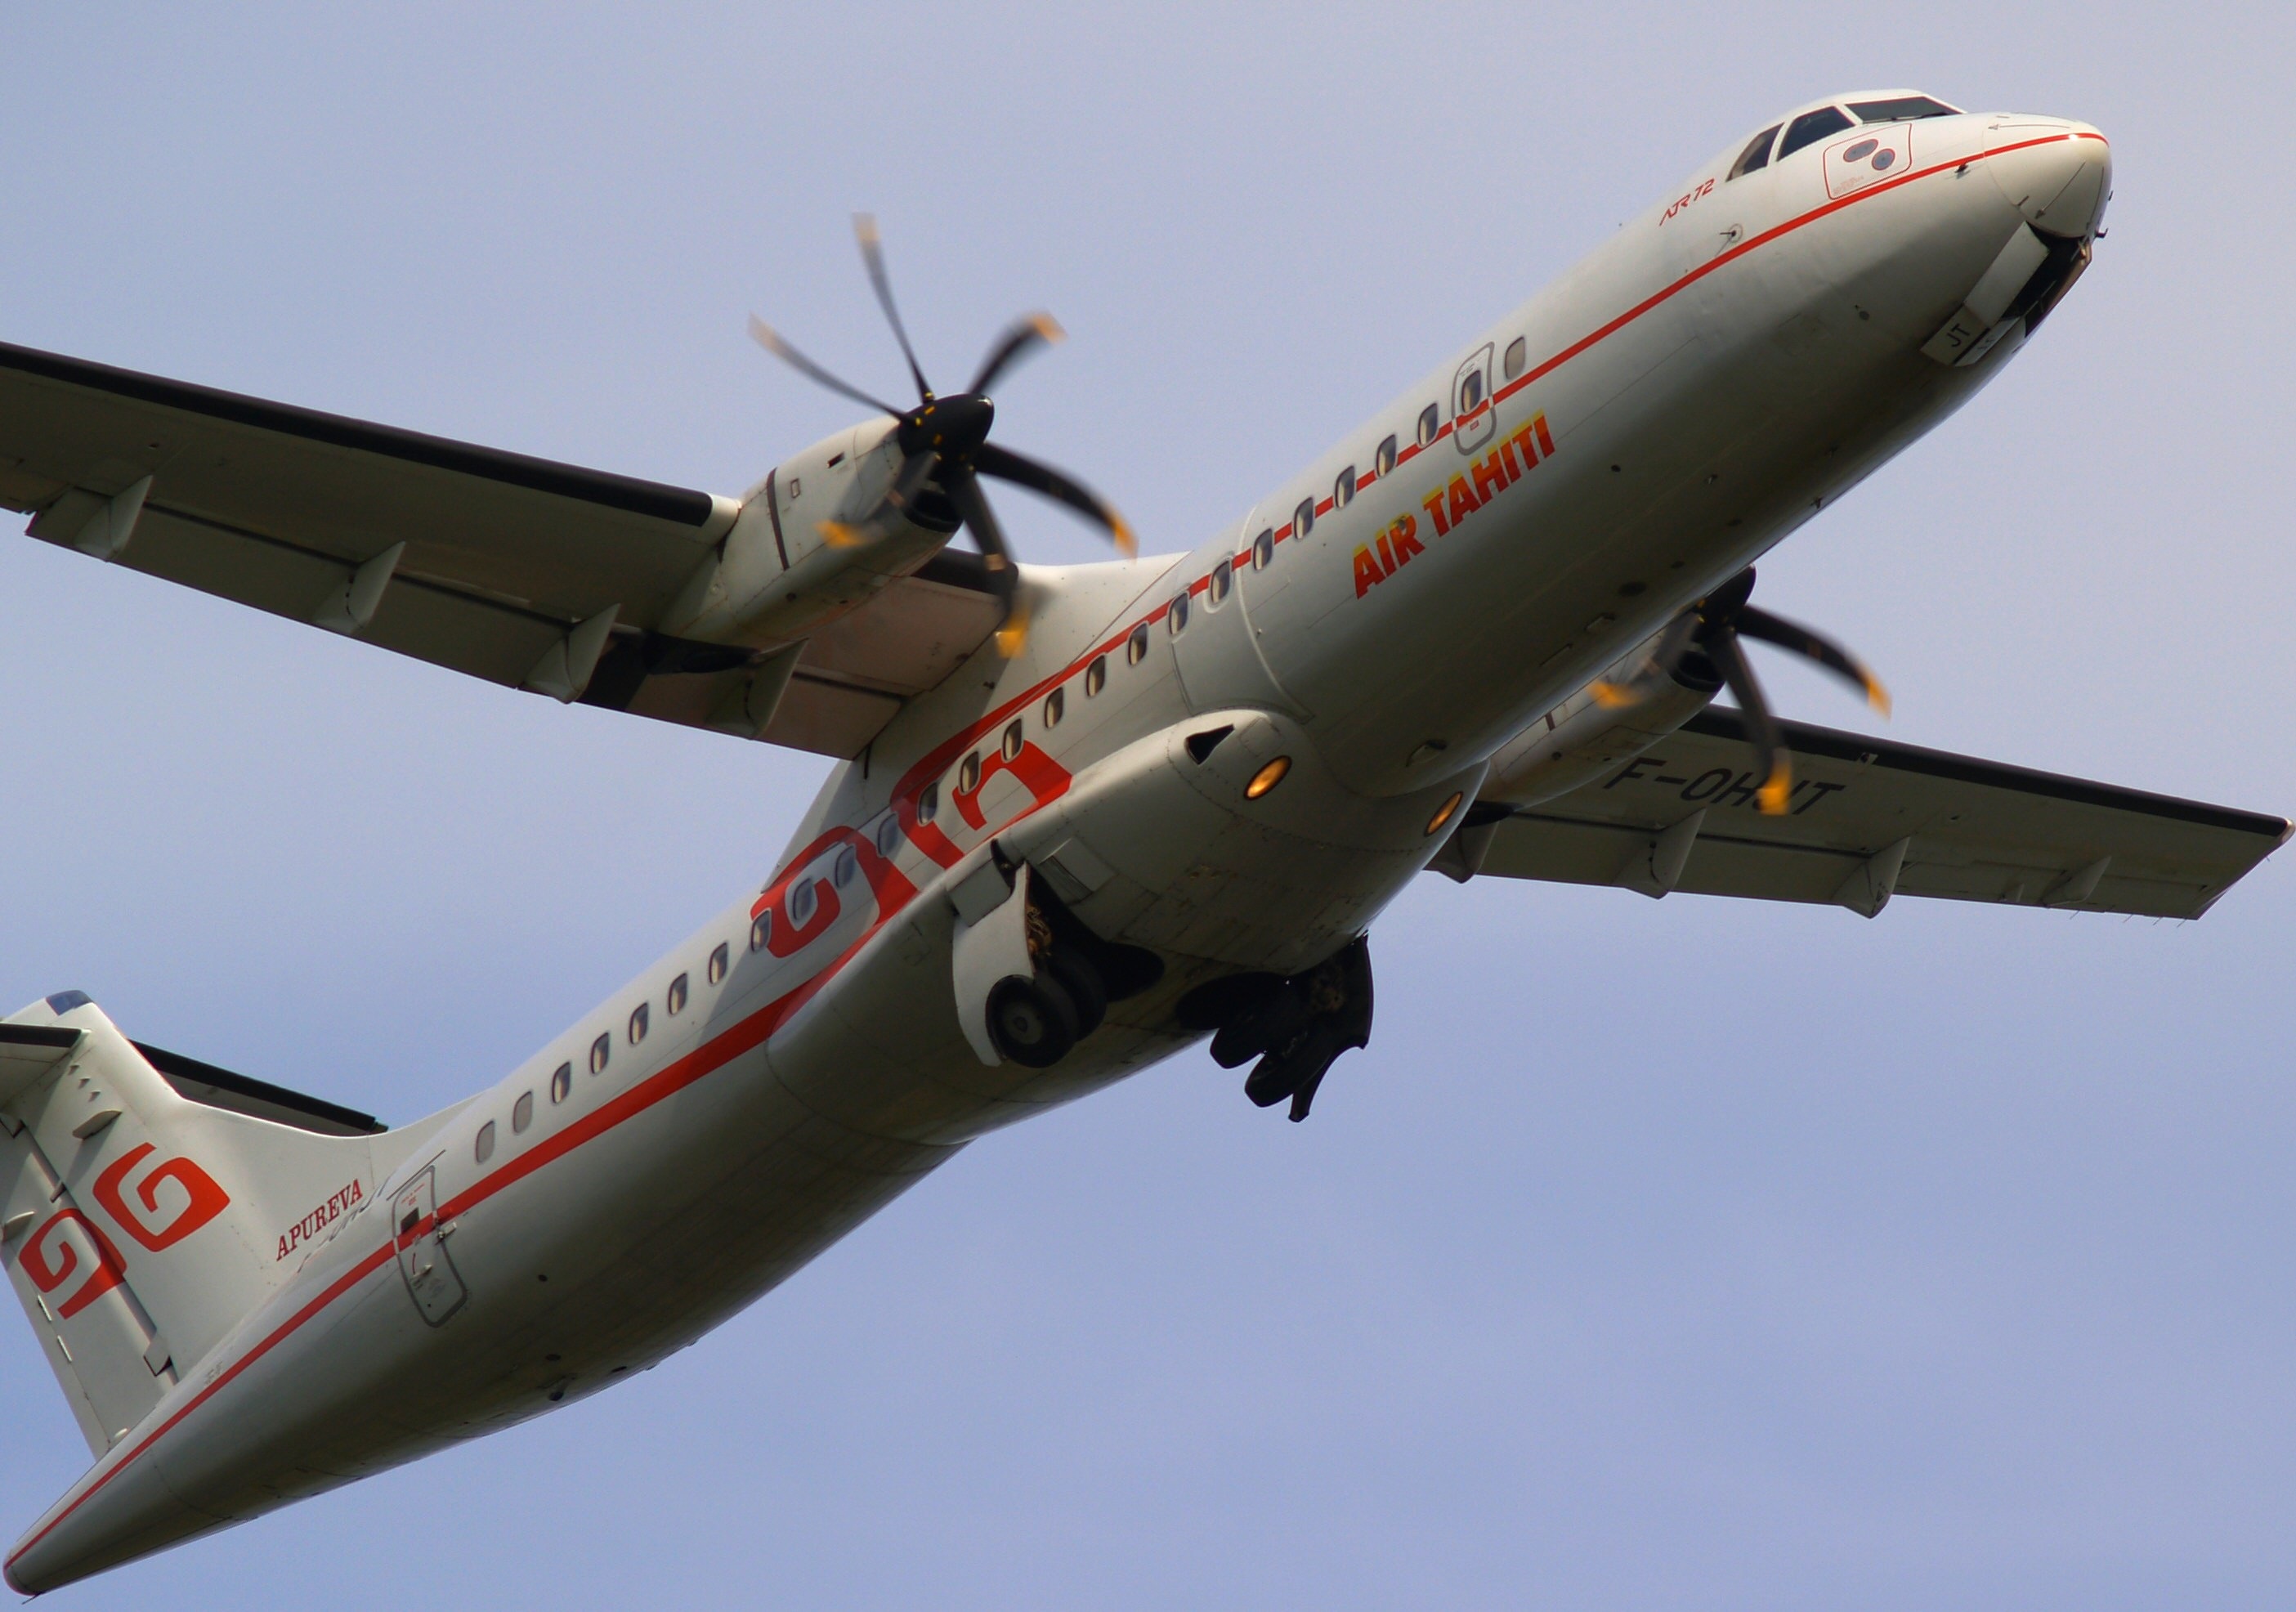
airplane, aircraft, vehicle, airline, aviation, flight, airliner, propeller, takeoff, tahiti, air force, jet aircraft, atmosphere of earth, narrow body aircraft, aircraft engine